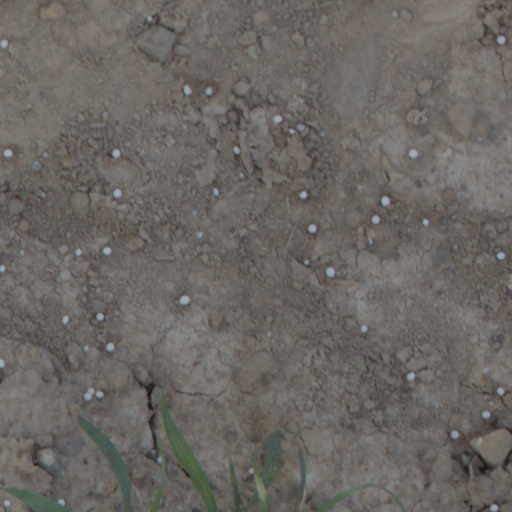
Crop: wheat